Daisaku Ikeda

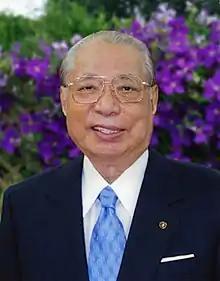
Ikeda in 2010

was a Japanese Buddhist leader, author, educator and nuclear disarmament advocate. He served as the third president and then honorary president of the Soka Gakkai, which is considered among the largest of Japan's new religious movements but has also been described as a cult by some media and politicians (e.g., the French parliamentary commission in 1995).